One World (Willkie book)

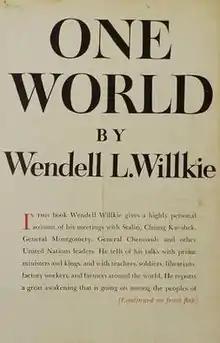
First edition (publ. Simon & Schuster)

One World is a manifesto and travelogue written by Wendell Willkie, a liberal Republican, about his seven-week, 31,000-mile tour. Originally published in April 1943, it advocates for an end to colonialism, world federalism, and equality for non-whites in the United States.